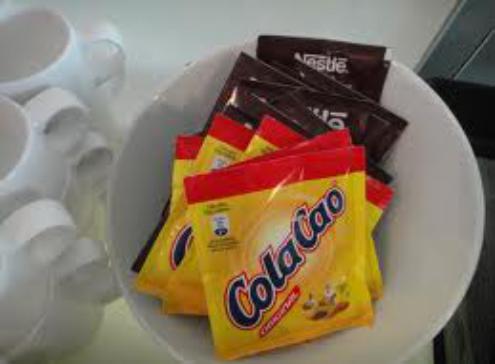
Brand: Cola Cao
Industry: Food